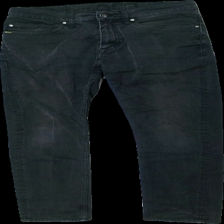
View: front
Type: Jeans
Category: Ladies
Brand: Tiger Of Sweden
Colors: Black
Material: ?
Cut: Regular
Season: All
Trend: Denim
Stains: Minor
Damage location: middle right
Damage 2 location: bottom left
Price range: 50-100
Recommended usage: Reuse
Description: svarta jeans med några slitfläckar/ljusa områden